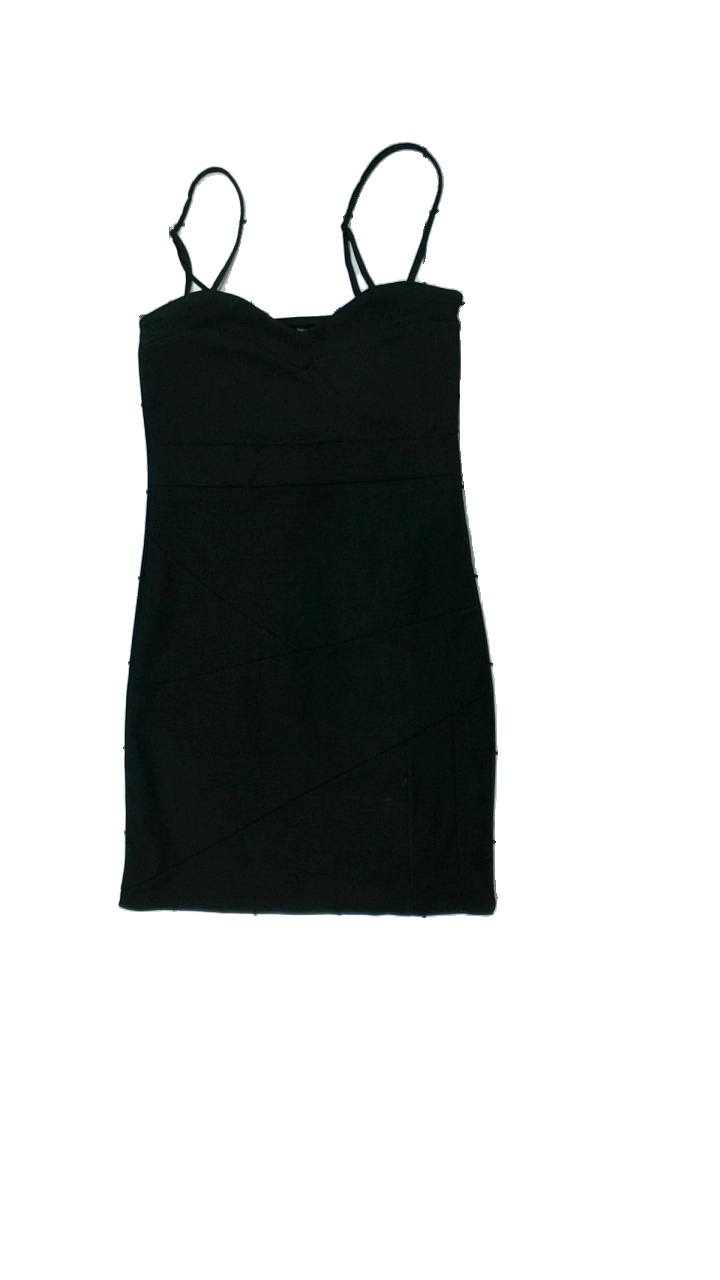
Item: Dress (Ladies)
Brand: Only
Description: klänning
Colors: Black
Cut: Cropped
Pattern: Other
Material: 100% polyester
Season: All
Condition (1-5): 4
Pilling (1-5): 5
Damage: smutsigt
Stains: Minor
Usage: Export
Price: <50